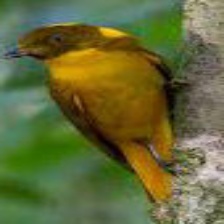
Species: GOLDEN BOWER BIRD
Scientific name: PRIONODURA NEWTONIANA